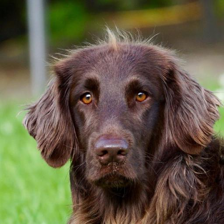
Label: animals